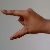
The image shows a hand gesture representing the letter 'Z' in Indian Sign Language.